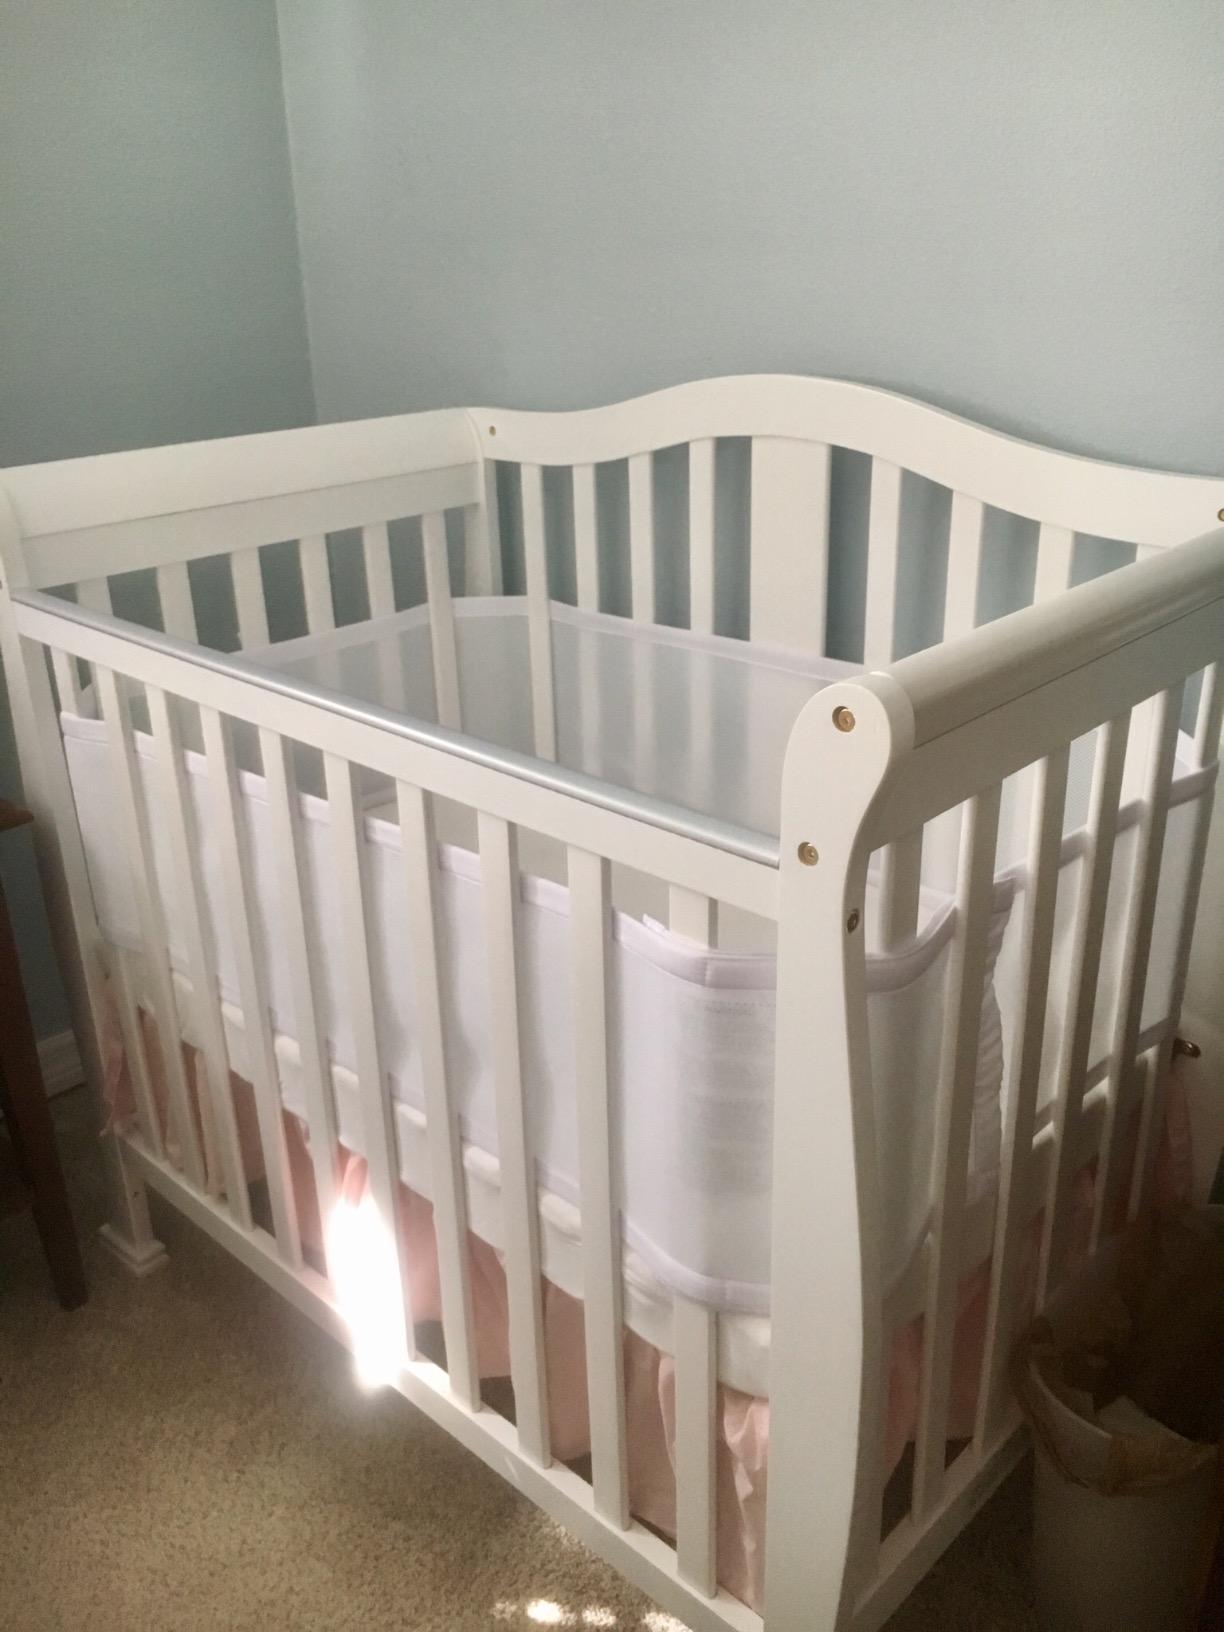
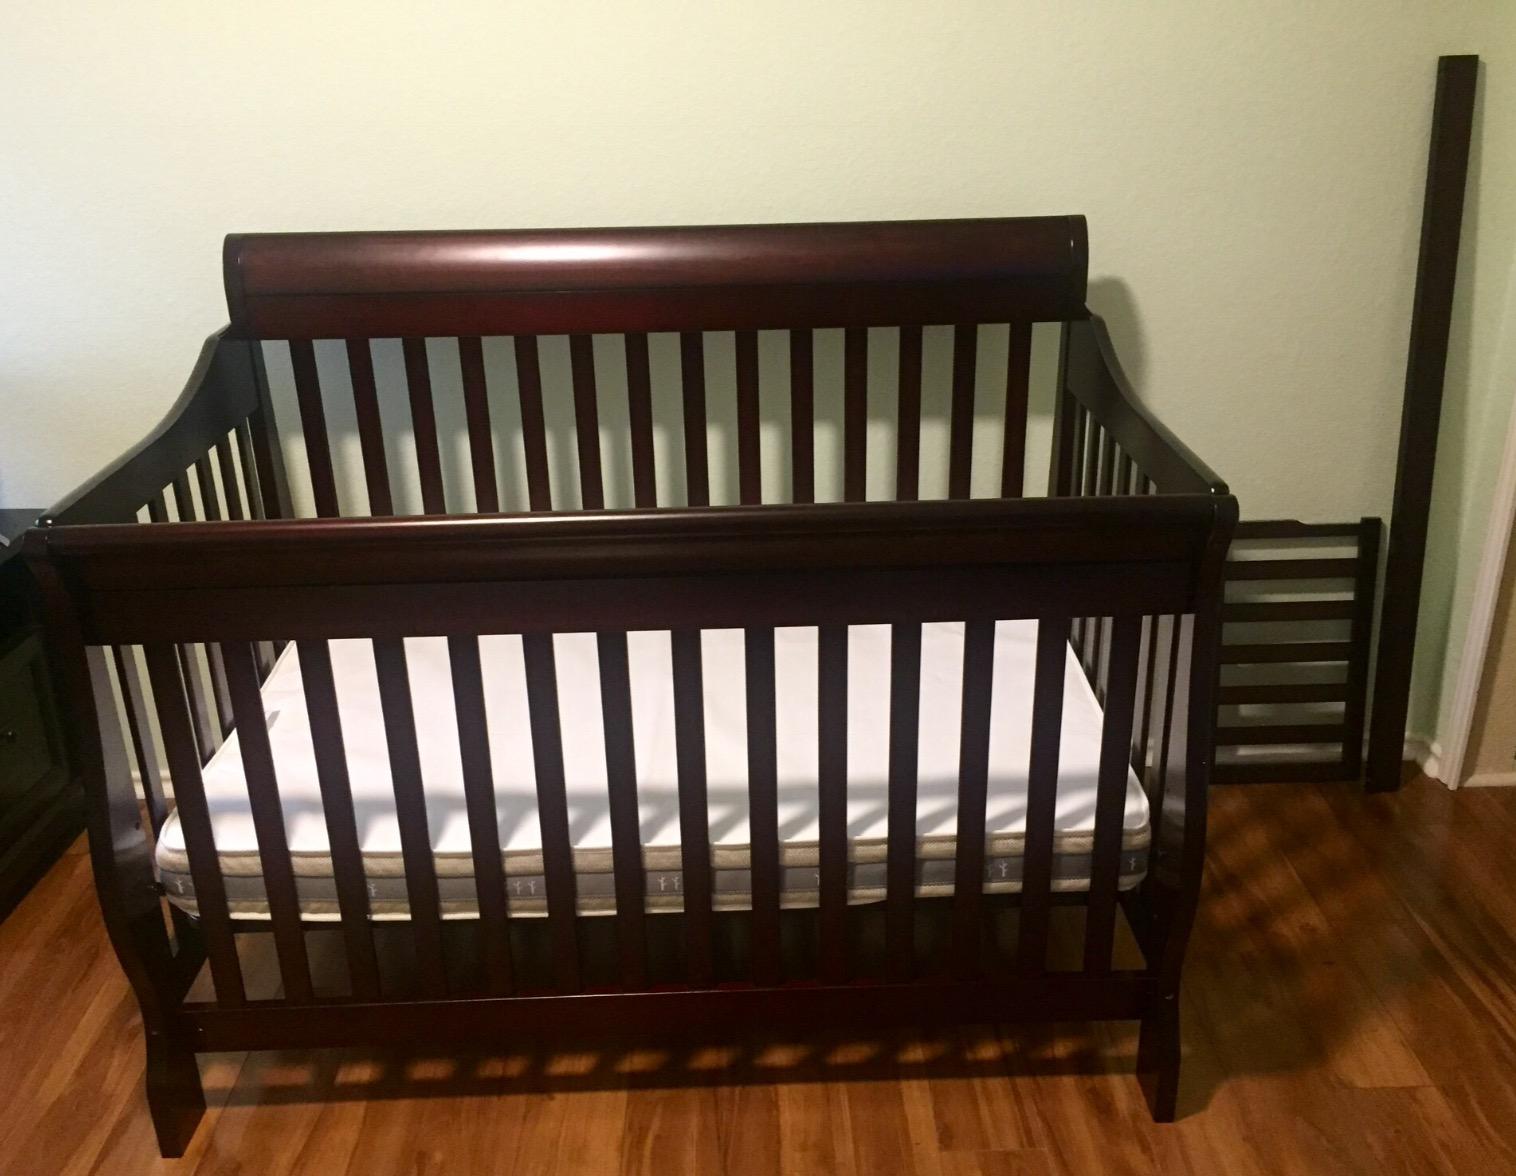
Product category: products_crib
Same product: no